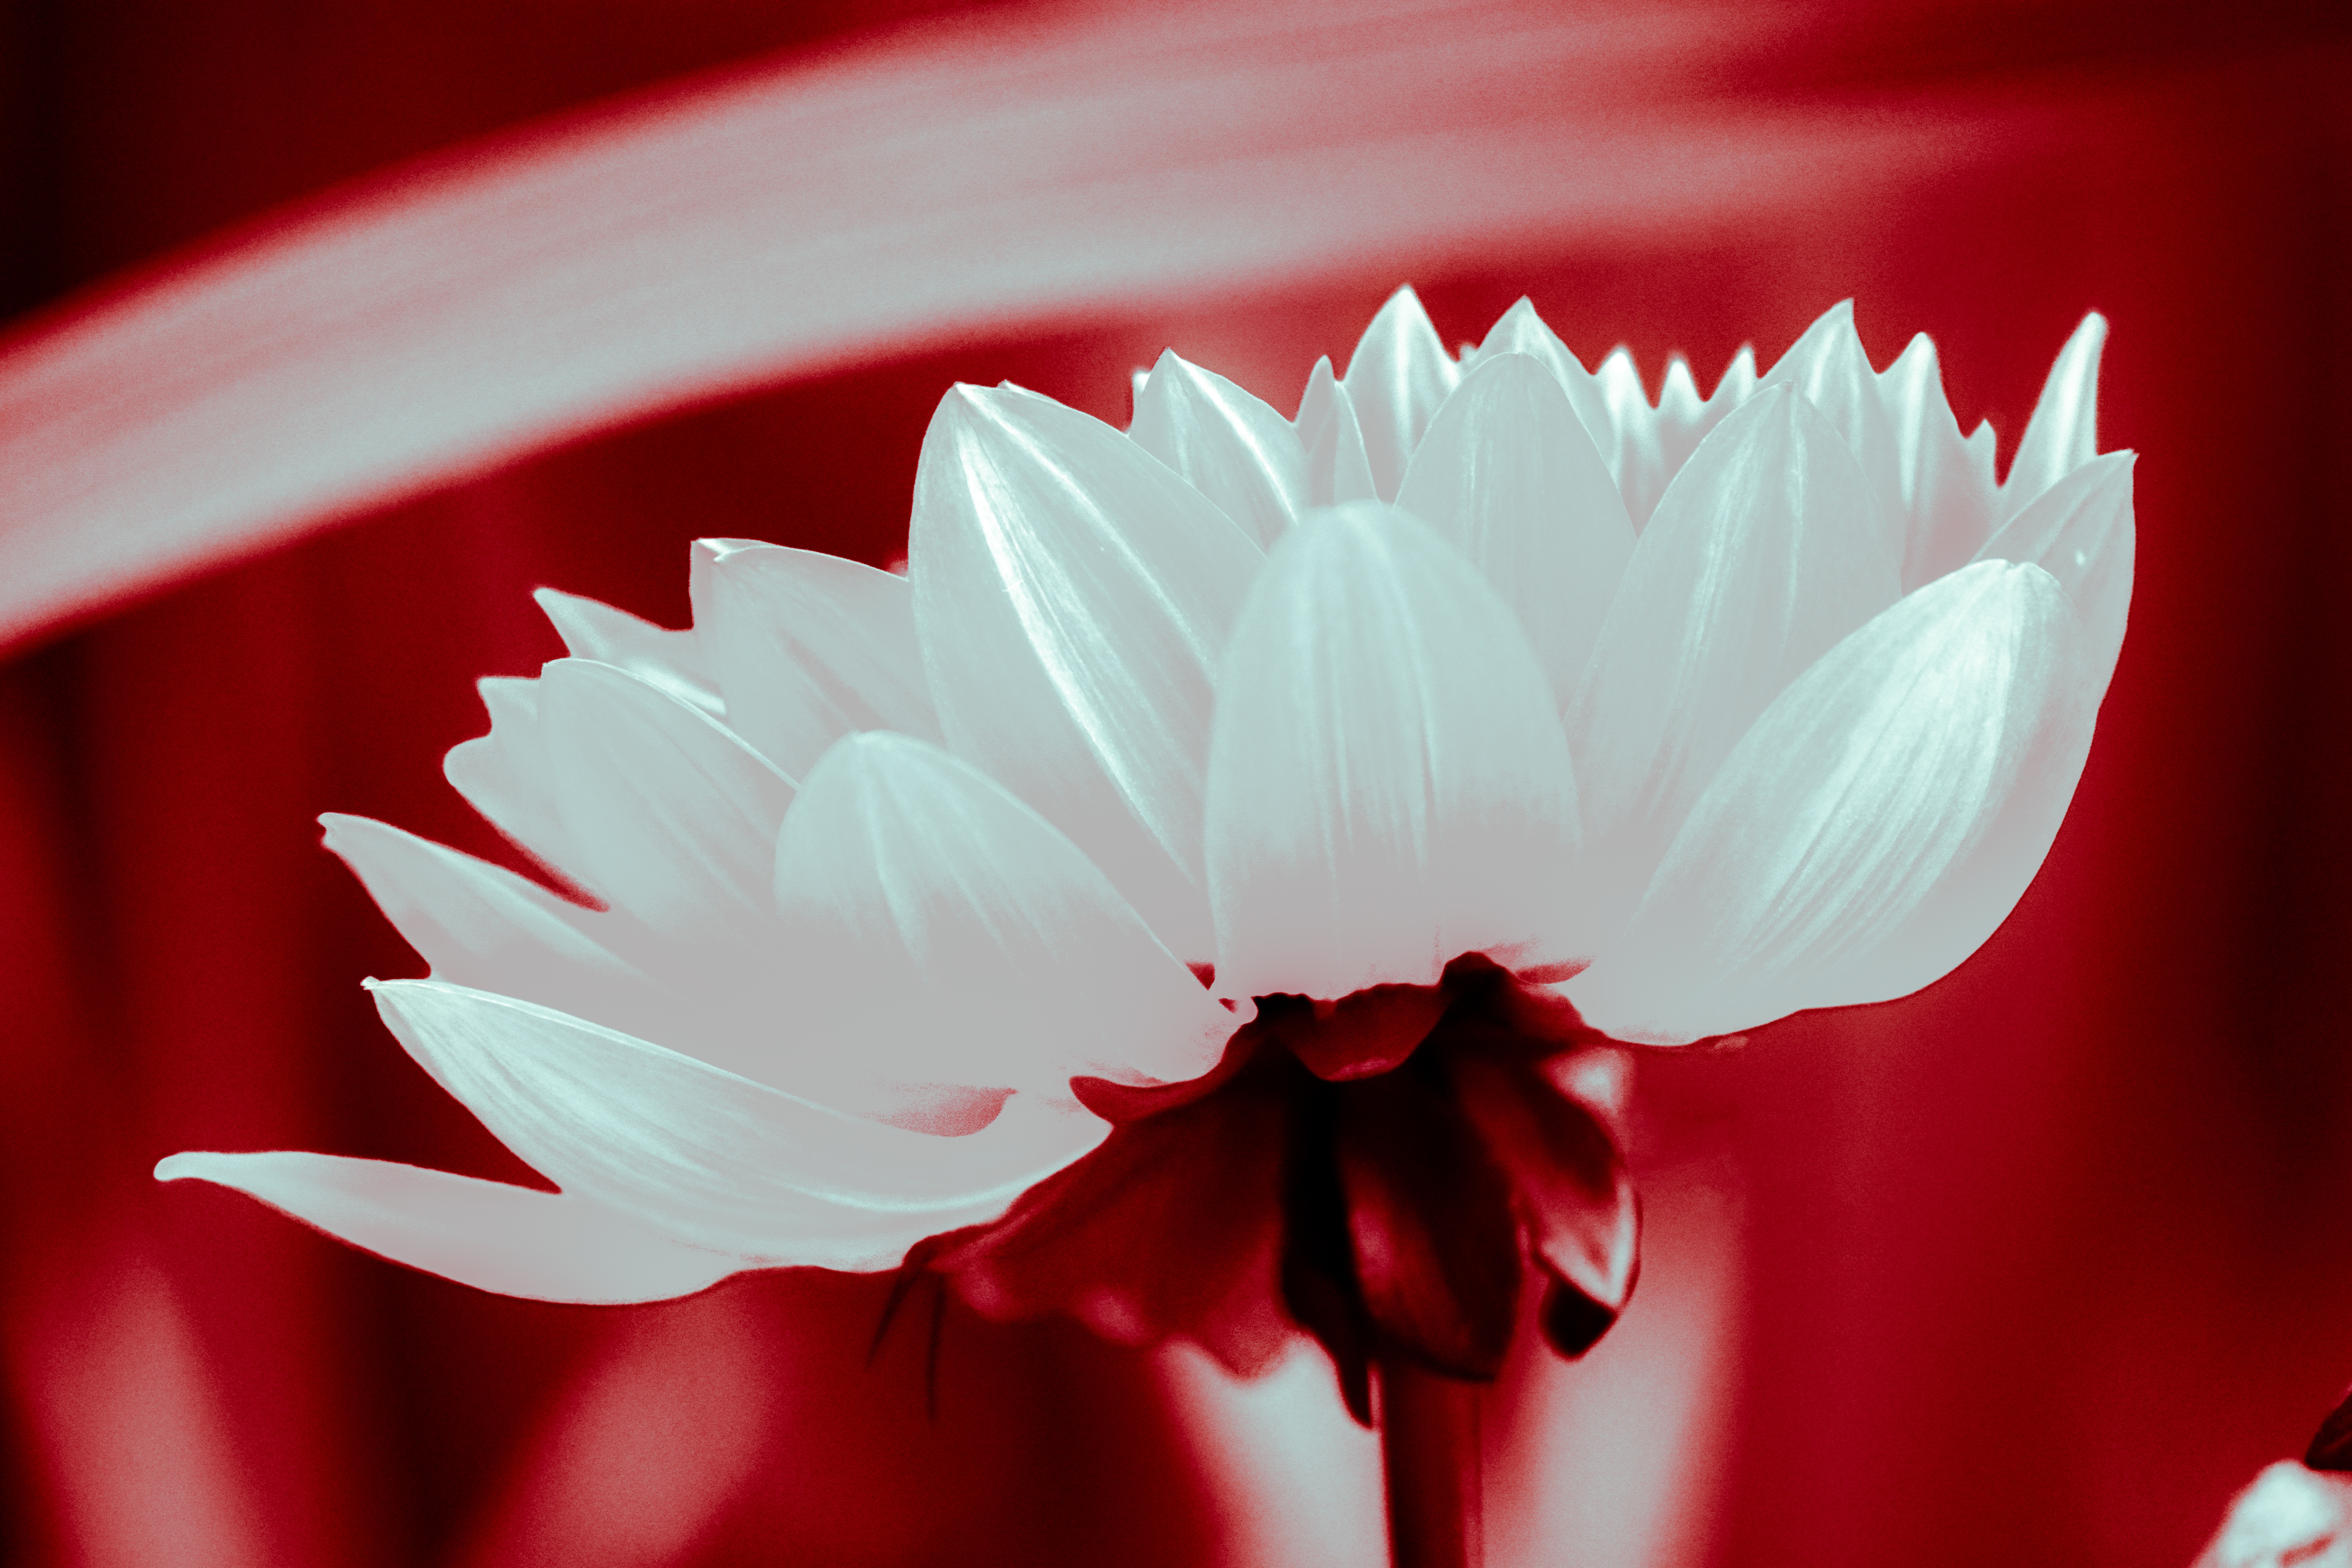
nature, blossom, plant, white, photography, vintage, stem, leaf, flower, petal, bloom, summer, floral, celebration, love, bouquet, gift, decoration, spring, green, red, color, natural, fresh, blue, colorful, yellow, garden, pink, flora, freshness, close up, design, bright, day, valentine, vibrant, bud, macro photography, flowering plant, daisy family, land plant